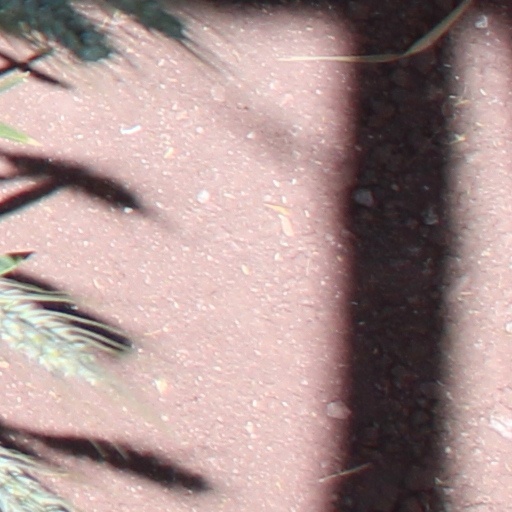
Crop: wheat